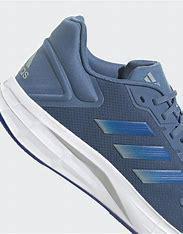
Brand: Adidas
Model: Duramo 10